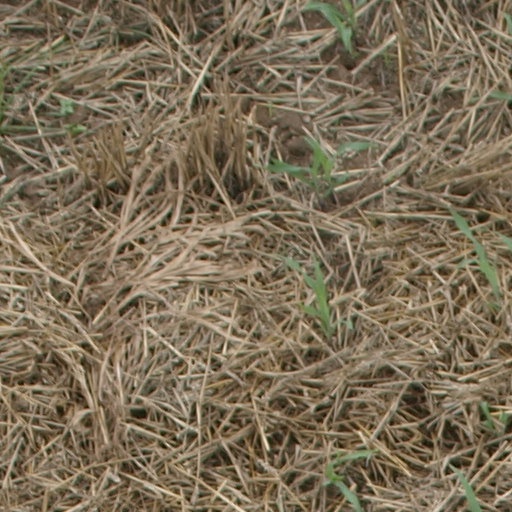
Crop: maize; corn